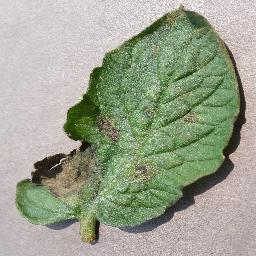
Label: Tomato___Late_blight